Massage

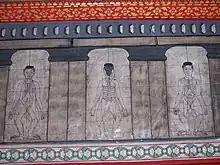
Drawings of acupressure points on Sen lines at Wat Pho temple in Thailand

Archaeological evidence of massage has been found in many ancient civilizations including China, India, Japan, Egypt, Rome, Greece, and Mesopotamia.